Ferrymead Two Foot Railway

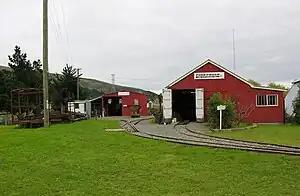
The Two Foot Railway workshops, 2009

The Ferrymead Two Foot Railway Society Inc. was a society based in Ferrymead Heritage Park, Heathcote, Christchurch, New Zealand. The society operated a of narrow gauge railway until a dwindling volunteer force finally resulted in closure and dissolving of the Society in March 2021. Most of the rolling stock the society operated was from the Lake Grassmere Saltworks former salt collection railway. Blenheim Riverside Railway obtained much of the rolling stock collection.